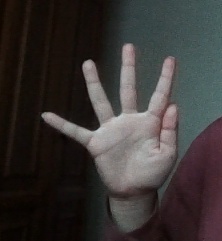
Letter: sheen